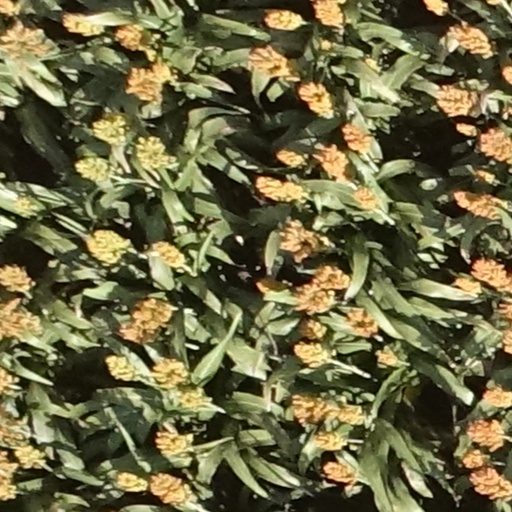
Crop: sorghum